Liu Ho-jan

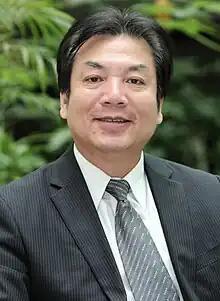
Official portrait, 2021

Liu Ho-jan (born 1966) is a Taiwanese educator and politician who served as the acting mayor of New Taipei City from September 2023 to January 2024.